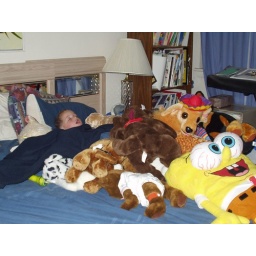
Alan asleep in our bed with lots of stuffed animals piled on and his flashlight near him.